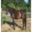
Label: horse